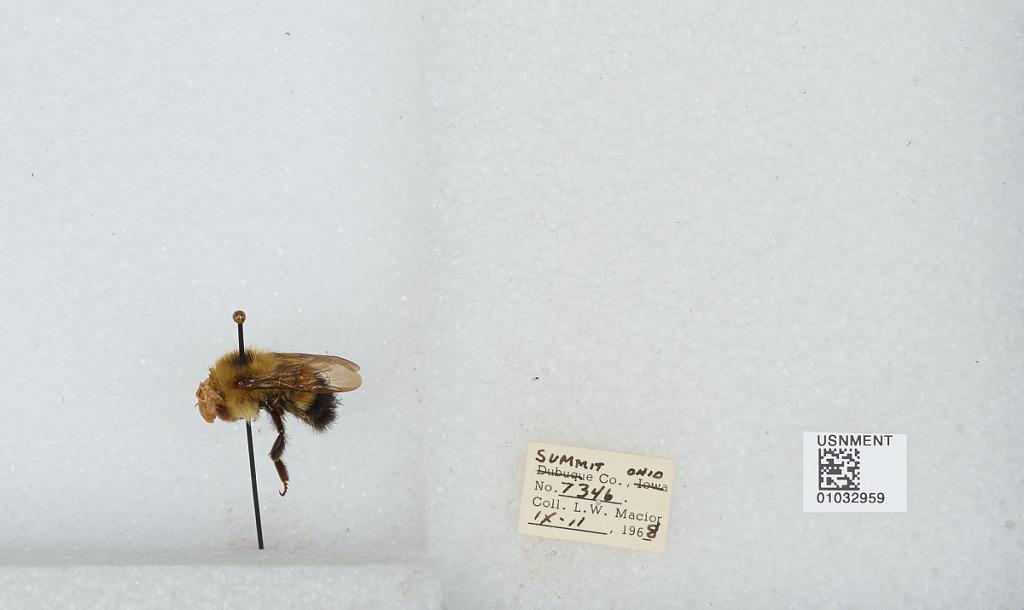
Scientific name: Bombus (Pyrobombus) vagans vagans Smith
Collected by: L. Macior
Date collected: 1968-9-11
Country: United States
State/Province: Ohio
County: Summit
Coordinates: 41.0917, -81.5594